Biophilia (album)

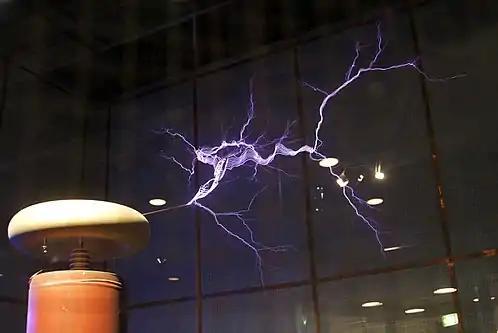
The Tesla coil is used as a musical instrument on the song "Thunderbolt".

The lyrics also present metaphors to those phenomena. "Dark Matter" features heavy gibberish since the dark matter phenomena are directly "unexplainable". "Virus" describes "fatal relationships" such as the relationship between a virus and a cell, as Björk explained: "It's like I have this new neighbour that I have to sort of learn to live with"; "Solstice" presents the relation between the gravity effect on celestial bodies, comparing the Solar System to a Christmas tree. and in "Hollow", Björk took inspiration from her "ancestors and DNA, that the grounds open below you and you can feel your mother and her mother, and her mother, and her mother, and her mother 30,000 years back. So suddenly you're this kinda tunnel, or trunk of DNA… All these ghosts come up so it ended up being a Halloween song and quite gothic in a way… It's like being part of this everlasting necklace when you're just a bead on a chain and you sort of want to belong and be a part of it and it's just like a miracle."